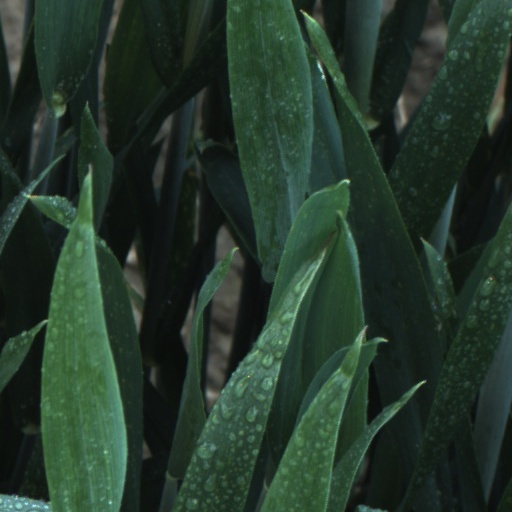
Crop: wheat